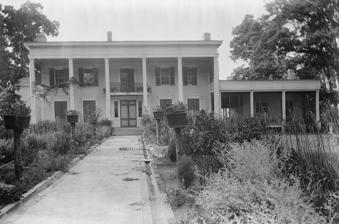
Building: Cotesworth
Country: United States of America
Year built: 1847
Historic house in Mississippi, United States For other uses, see Cotesworth (disambiguation) . United States historic place Cotesworth U.S. National Register of Historic Places The house in 1936 Show map of Mississippi Show map of the United States Location One mile north of North Carrollton on the old Grenada Road. Nearest city North Carrollton, Mississippi Coordinates 33°32′13.3″N 89°54′32.5″W / 33.537028°N 89.909028°W / 33.537028; -89.909028 Area 900 acres (360 ha) Built 1847 Architectural style Greek Revival NRHP reference No. 78001592 Added to NRHP June 9, 1978 Cotesworth is a historic mansion in North Carrollton, Mississippi , United States. Location The mansion is located on Old Grenada Road in North Carrollton, Carroll County, Mississippi . History The mansion was built as an inn in the 1840s. In 1847, it was acquired by local lawyer and future United States Senator James Zachariah George , who turned it into a Greek Revival mansion. He named it after Cotesworth P. Smith . Two decades after the end of the American Civil War , Senator George built "a free-standing hexagonal library" on the grounds. The mansion remained in the ownership of Senator George's family until 2013. In that year, Katharine Saunders Williams, his great-great-granddaughter, made a generous donation of the property to create the Cotesworth Culture and Heritage Center. This donation allowed for the establishment of a center dedicated to preserving and promoting the cultural and historical heritage associated with Cotesworth Mansion. Heritage significance It has been listed on the National Register of Historic Places since June 9, 1978. References